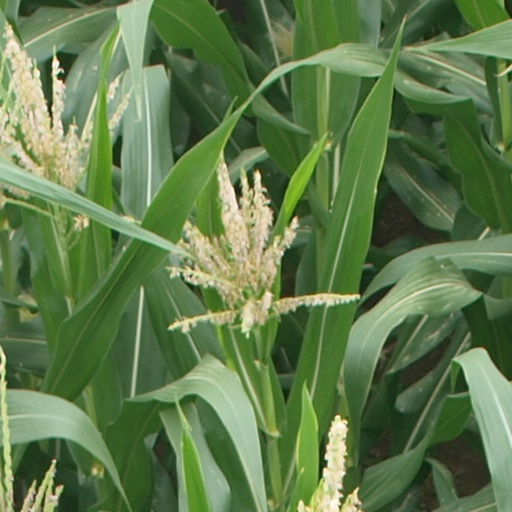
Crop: maize; corn